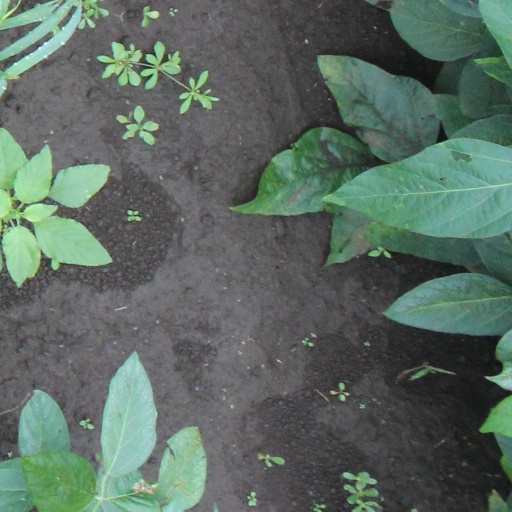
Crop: soybean